Typeface

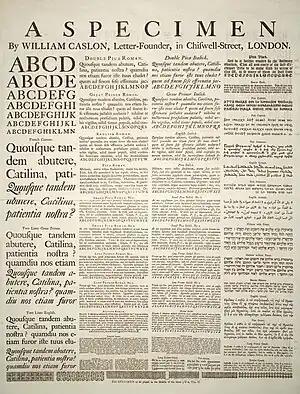
"A Specimen", a broadsheet with examples of typefaces and fonts available. Printed by William Caslon, letter founder; from the 1728 "Cyclopædia".

A typeface (or font family) is a design of letters, numbers and other symbols, to be used in printing or for electronic display. Most typefaces include variations in size (e.g., 24 point), weight (e.g., light, bold), slope (e.g., italic), width (e.g., condensed), and so on. Each of these variations of the typeface is a font.